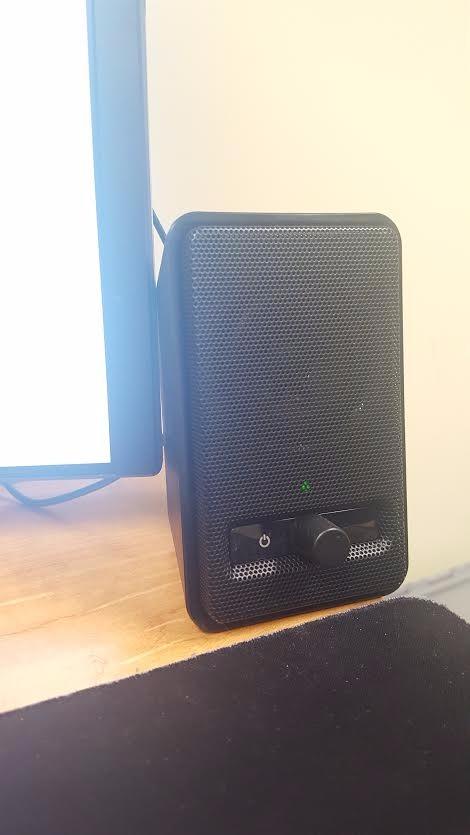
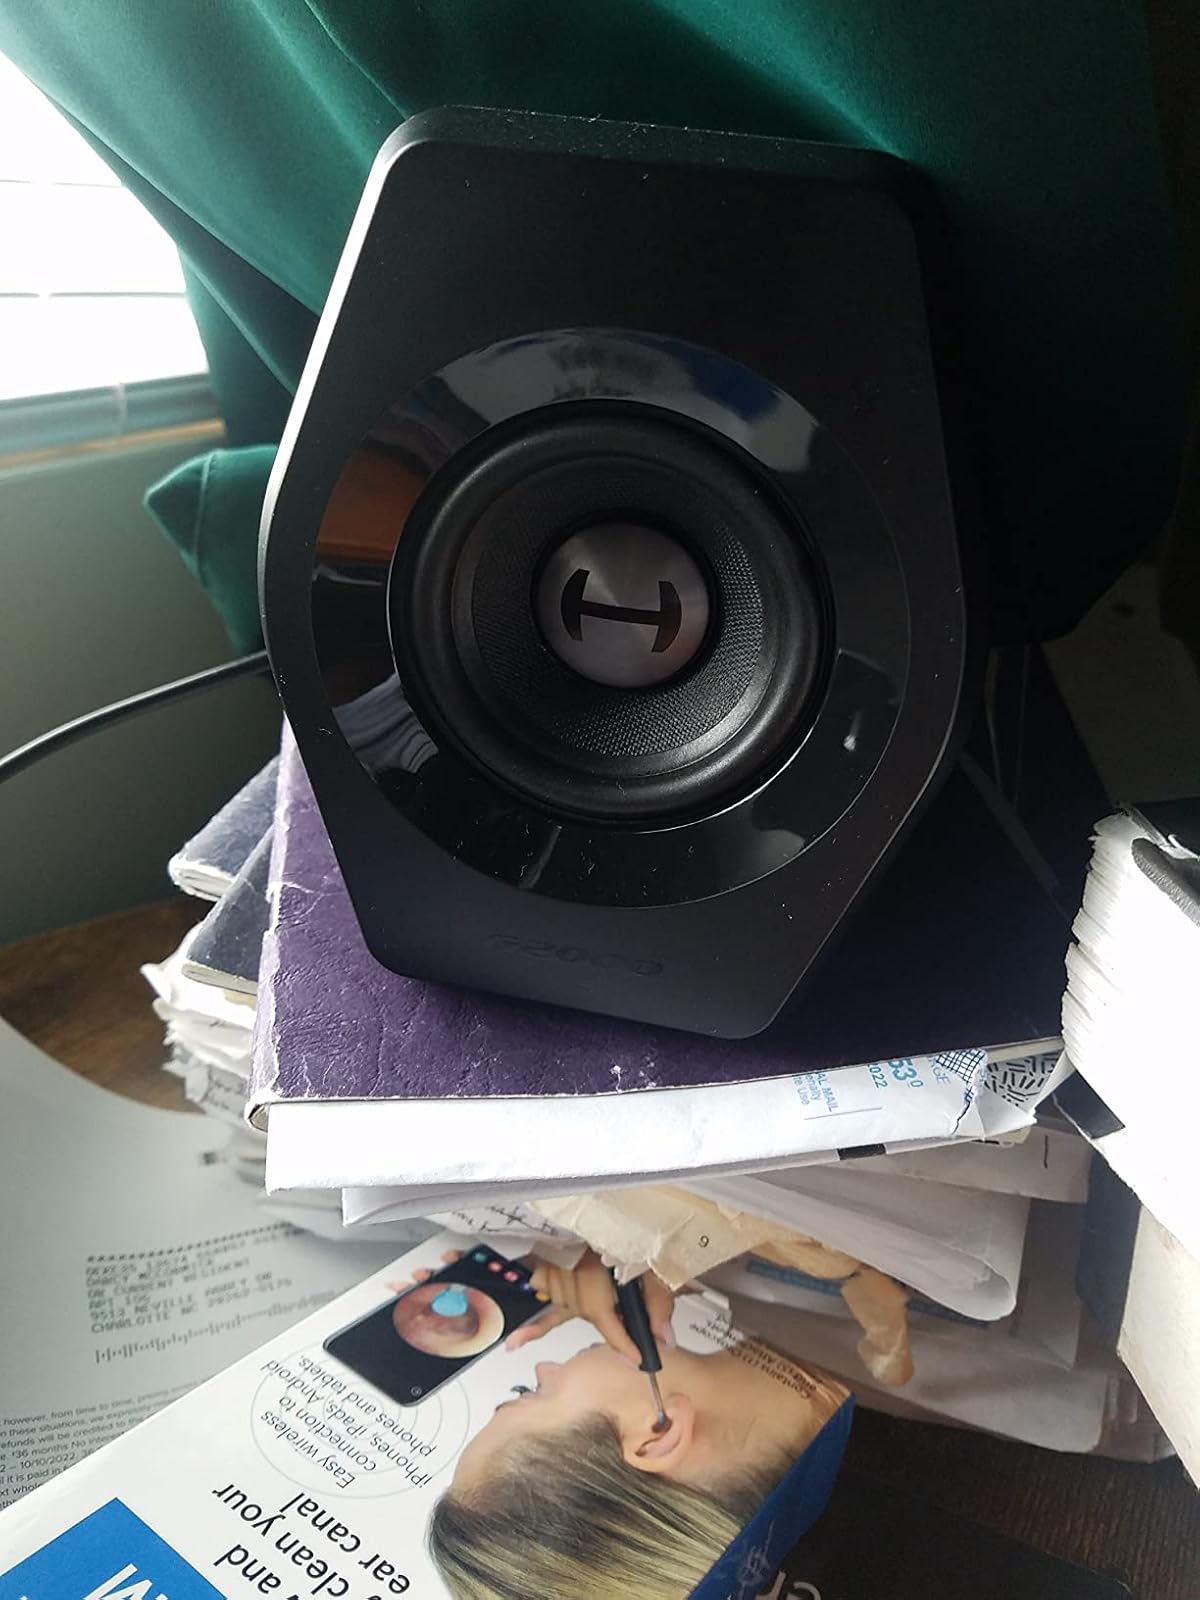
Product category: speaker
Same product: no